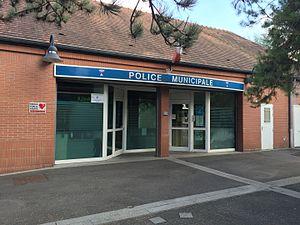
Police municipale, Rungis.
Rungis est une ville de la banlieue sud de Paris, dans le département français du Val-de-Marne en région Île-de-France. Ses habitants sont appelés les Rungissois.